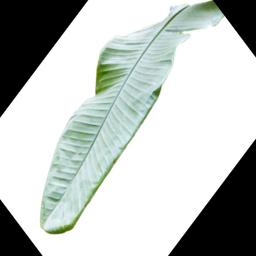
Label: BHIMKOL